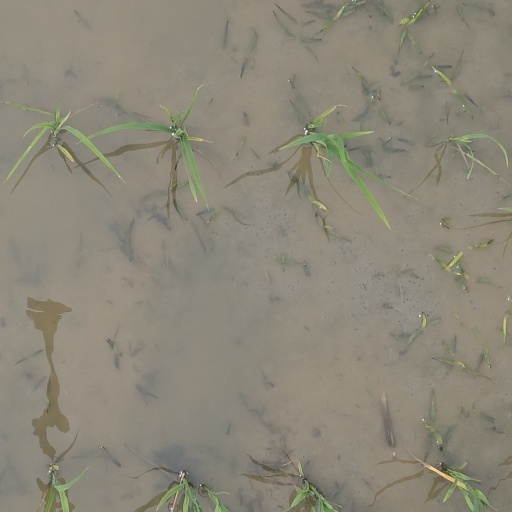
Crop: rice